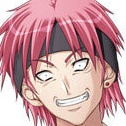
Portrait style: Anime Portrait